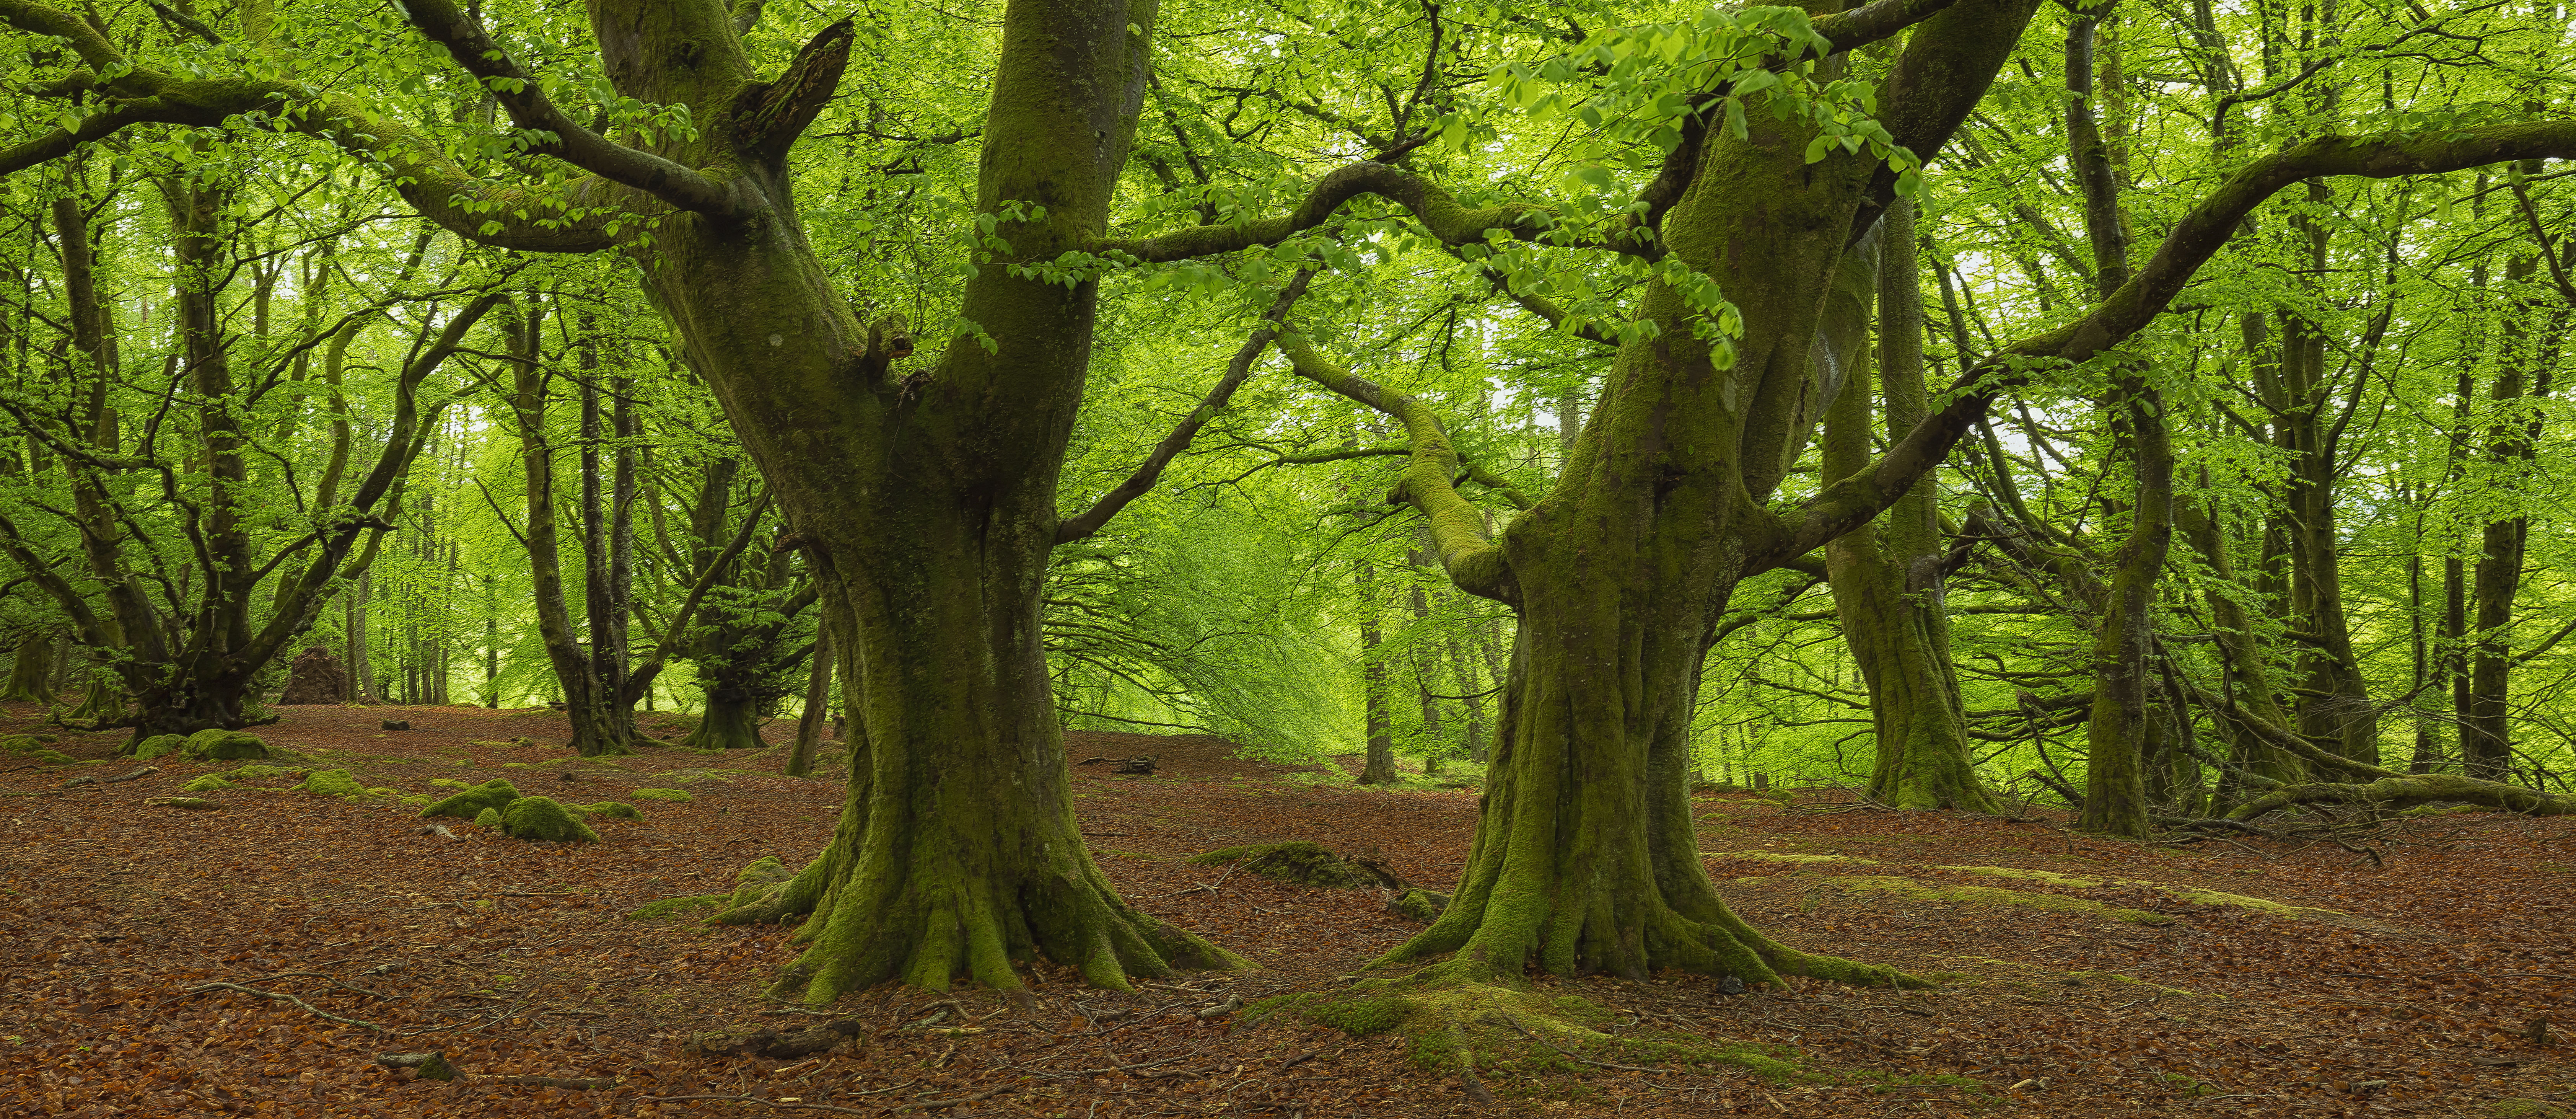
landscape, tree, nature, forest, grass, branch, plant, sunlight, leaf, trunk, green, jungle, autumn, trees, cool image, vegetation, deciduous, oak, canon6d, grove, scotland, woodland, i, woodlands, ecosystem, callander, bracklinn, nature reserve, biome, old growth forest, woody plant, temperate broadleaf and mixed forest, temperate coniferous forest, riparian forest, spruce fir forest, tropical and subtropical coniferous forests, northern hardwood forest concept, valdivian temperate rain forest